Flag of Belize

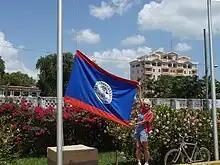
Belize flag being raised

The flag of Belize was adopted on 21 September 1981, the day Belize became independent. It consists of the coat of arms of Belize on a blue field with red stripes at the top and bottom.